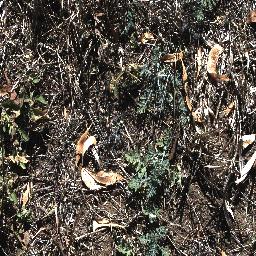
Label: parthenium